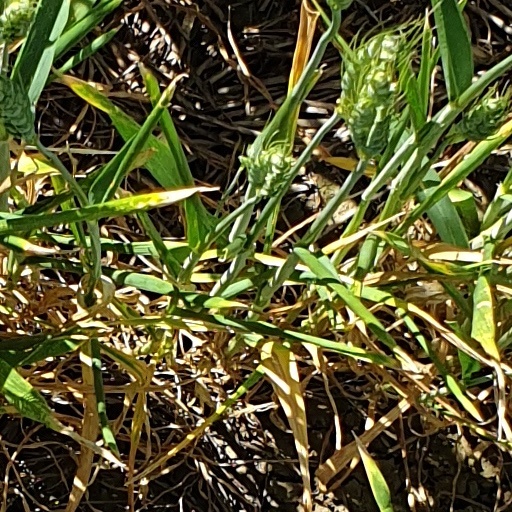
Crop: wheat